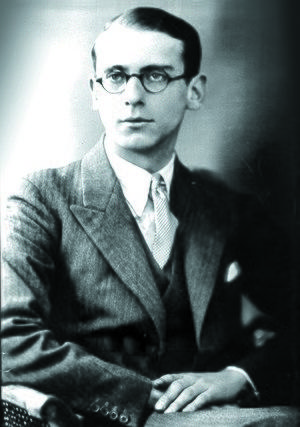
Patrick Hamilton est un dramaturge et un romancier britannique dont la meilleure pièce, 5 Chelsea Lane, sera produite à Broadway sous le titre de Angel Street, puis adaptée au cinéma sous le nom de Hantise.